List of birds of Oregon

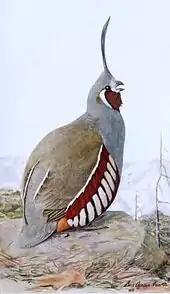
Mountain quail

The New World quails are small, plump terrestrial birds only distantly related to the quails of the Old World, but named for their similar appearance and habits.